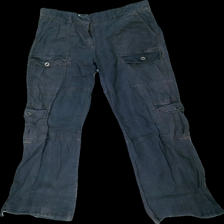
View: front
Type: Trousers
Category: Ladies
Brand: Logg (H&M)
Colors: Grey
Material: 65% cotton, 35% viscose
Cut: Regular
Size: 38
Season: All
Price range: 50-100
Recommended usage: Export
Comment: washed out